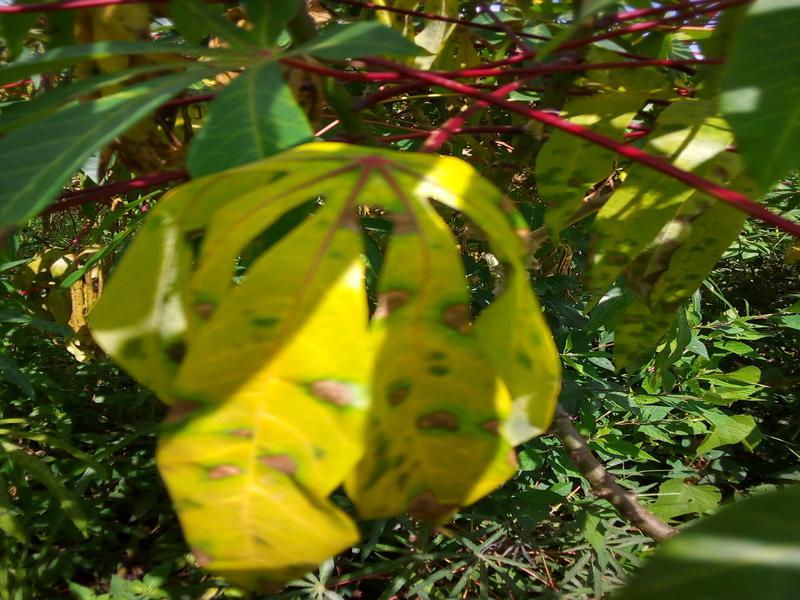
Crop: cassava
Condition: bacterial_blight